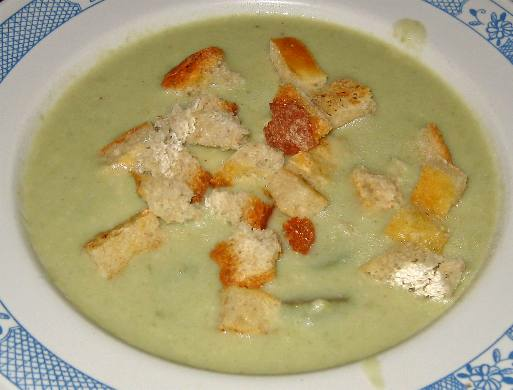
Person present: No